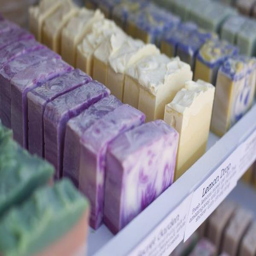
soap is an example of the handcrafted products on display during show sunday afternoon .